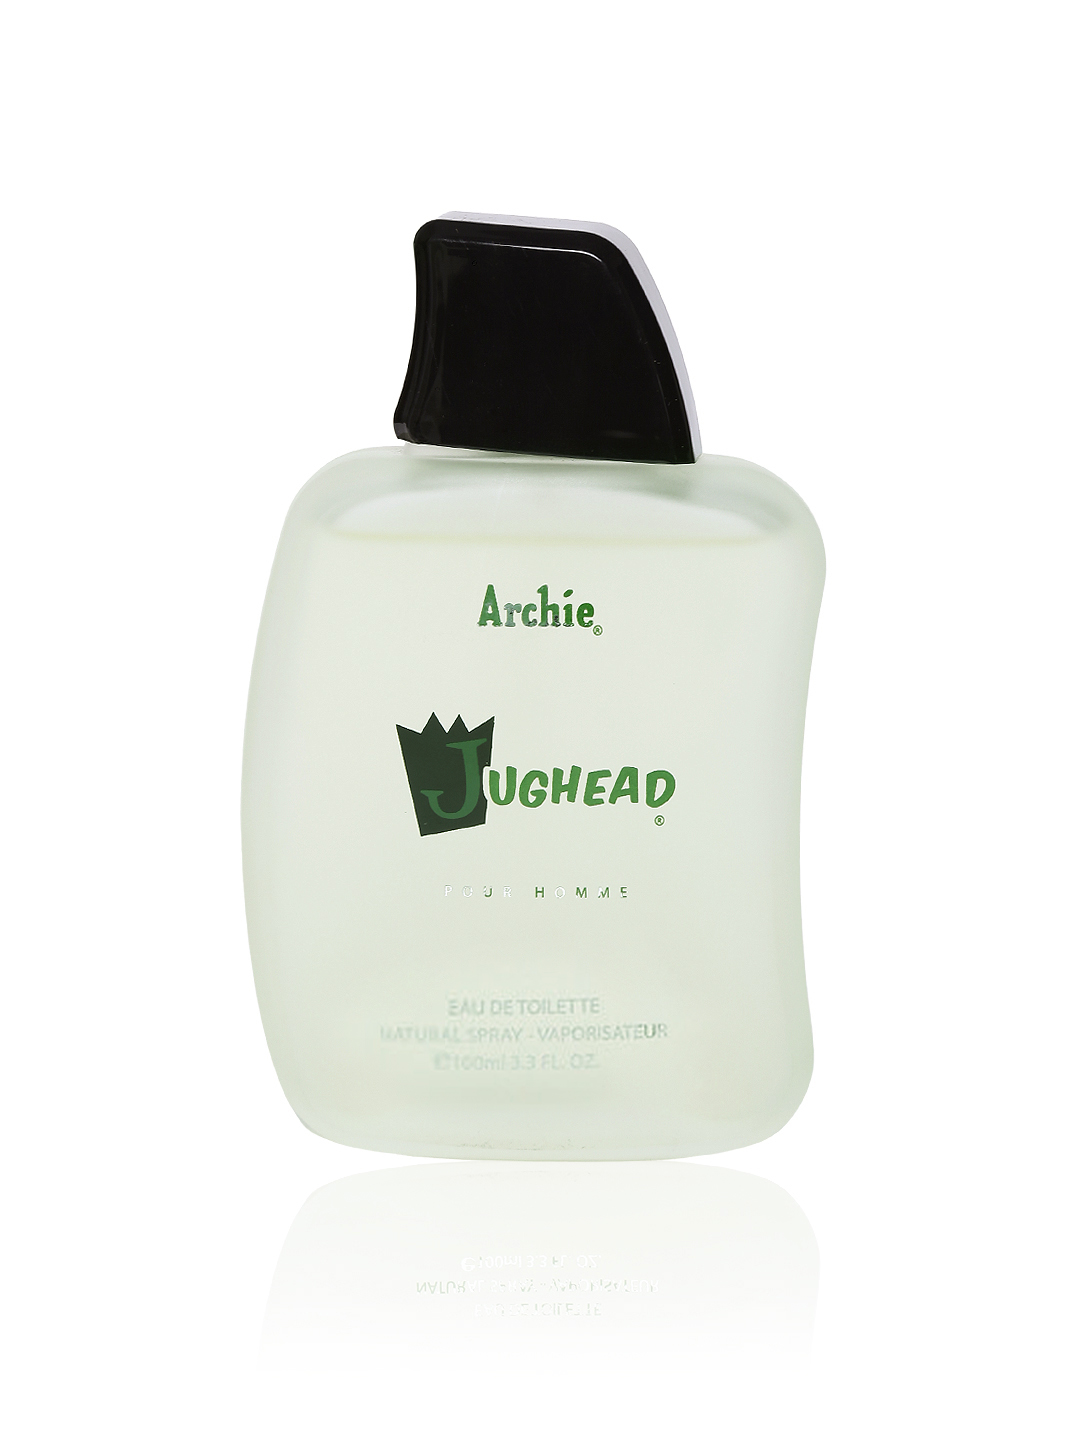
York Men Jughead Perfume
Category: Personal Care / Fragrance / Perfume and Body Mist
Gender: Men
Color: Silver
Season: Spring 2017
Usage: Casual